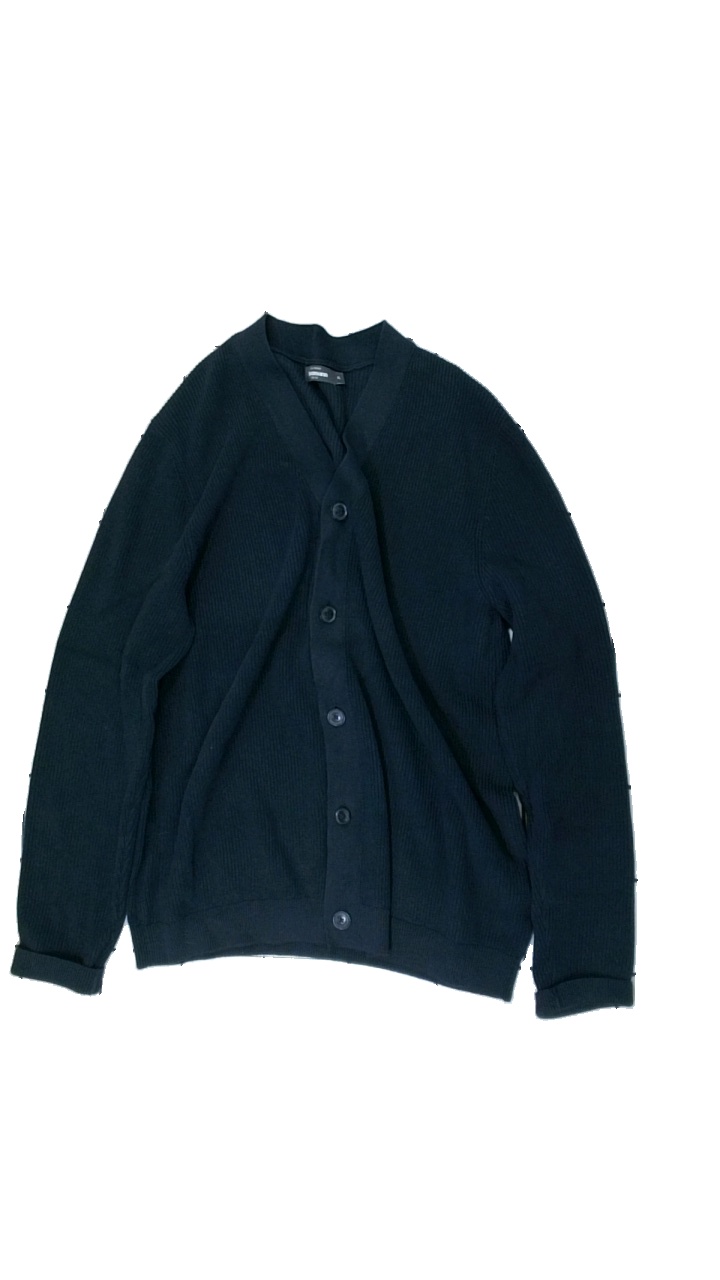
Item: Sweater (Ladies)
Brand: Dressman
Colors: Blue
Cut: Regular, V-collar
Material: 100% cotton
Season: All
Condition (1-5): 3
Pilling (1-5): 4
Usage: Reuse
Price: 50-100